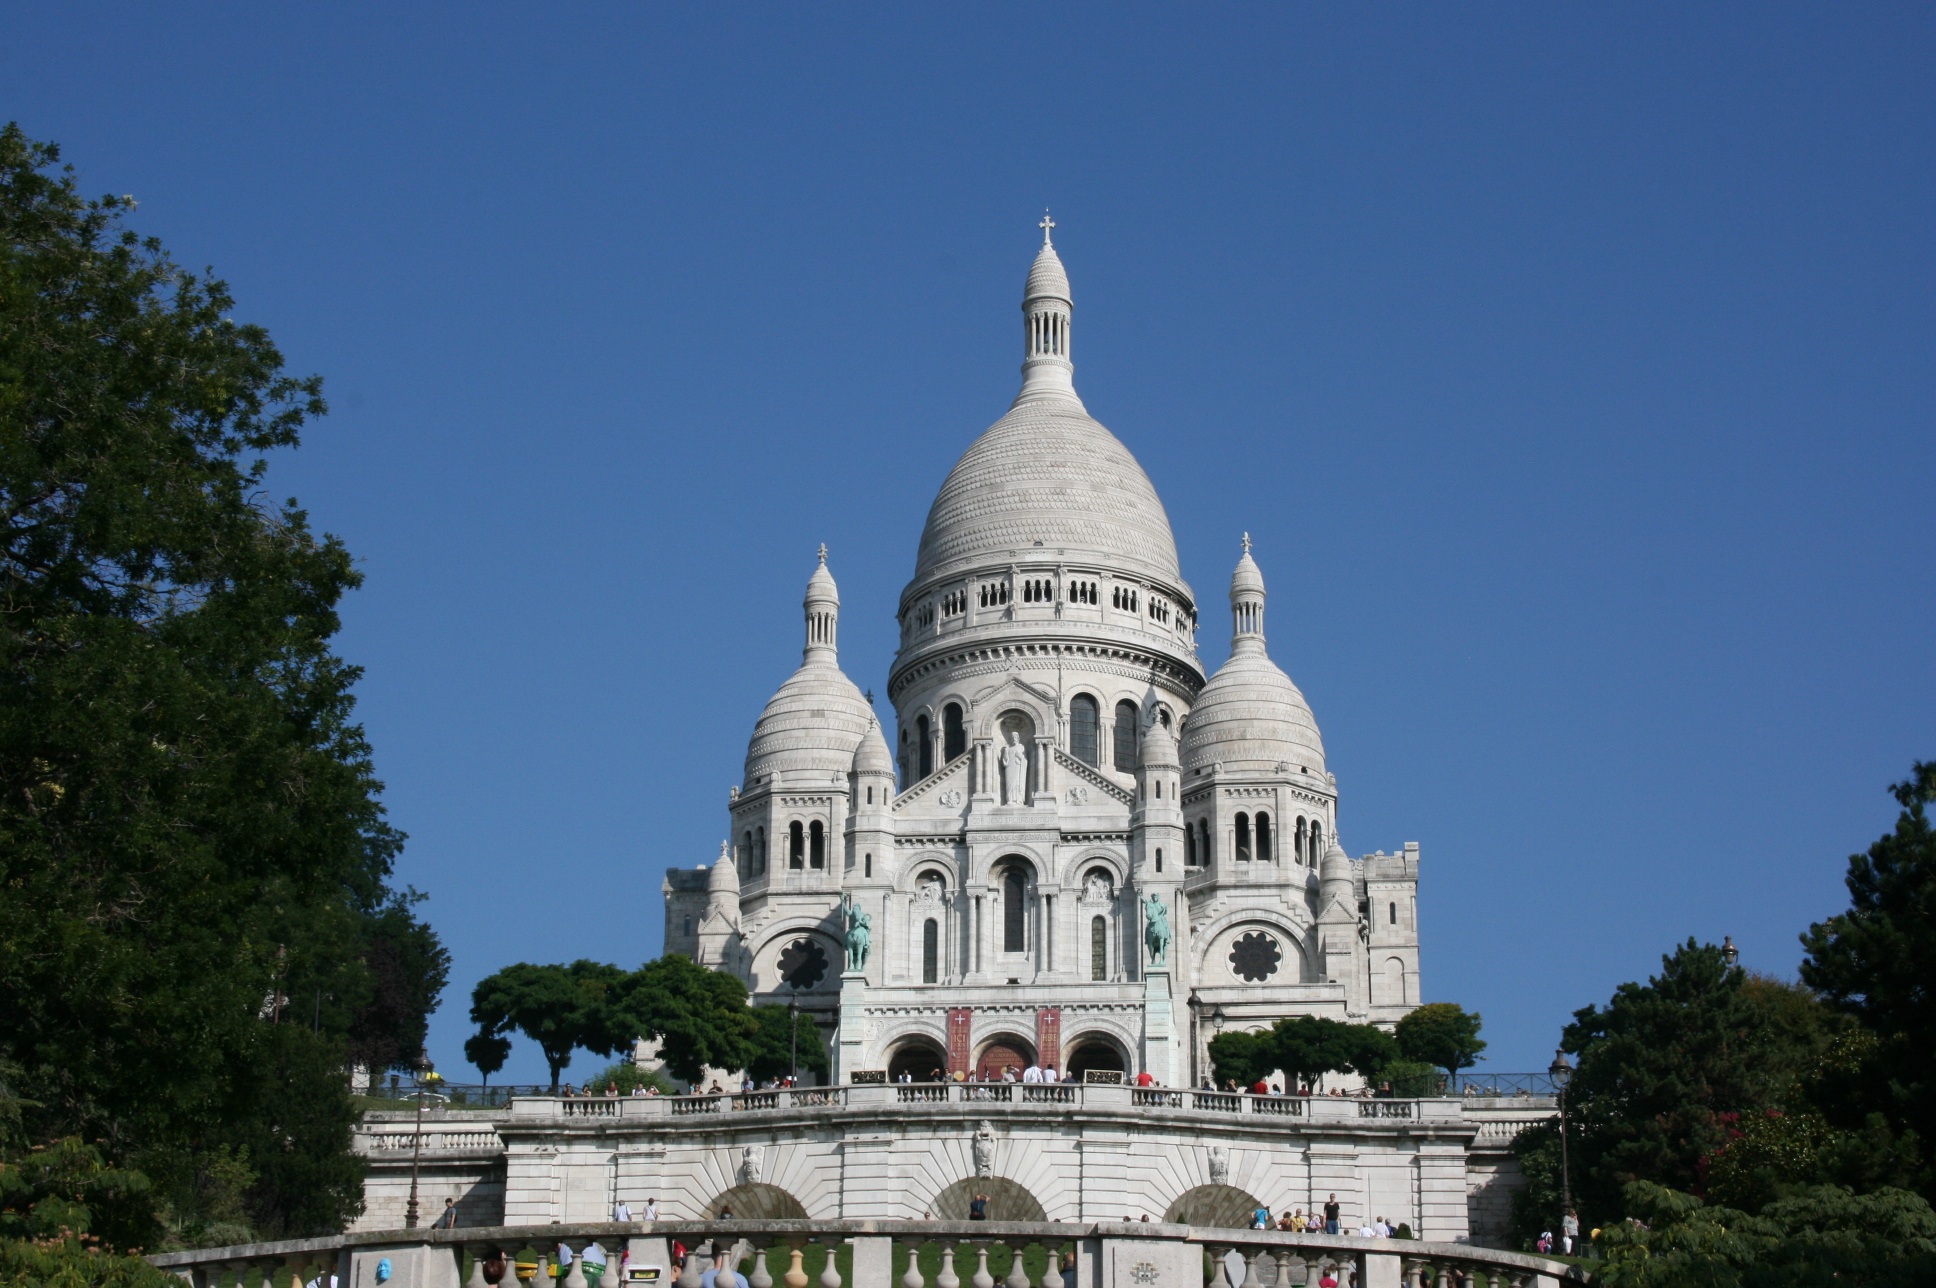
building, chateau, paris, landmark, church, cathedral, place of worship, spire, monastery, sacre coeur, historic site, dome of church